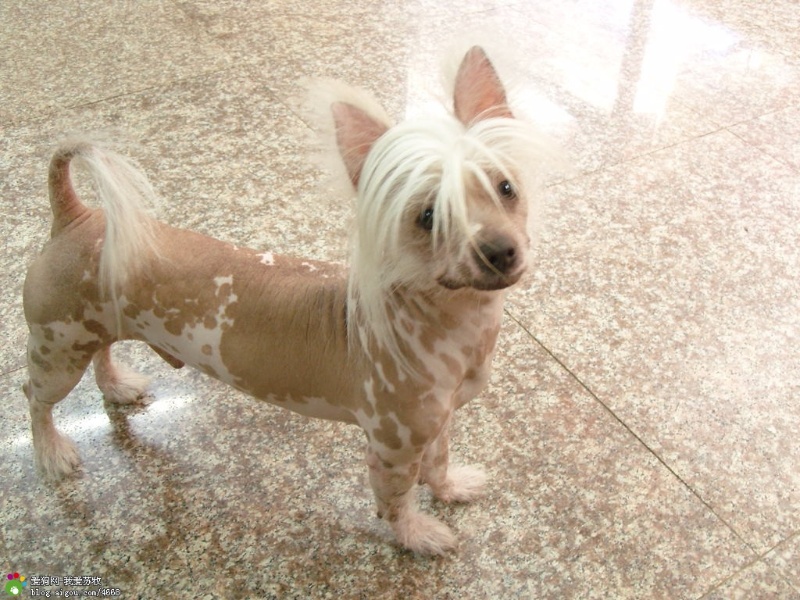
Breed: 234-n000093-Chinese_Crested_Dog